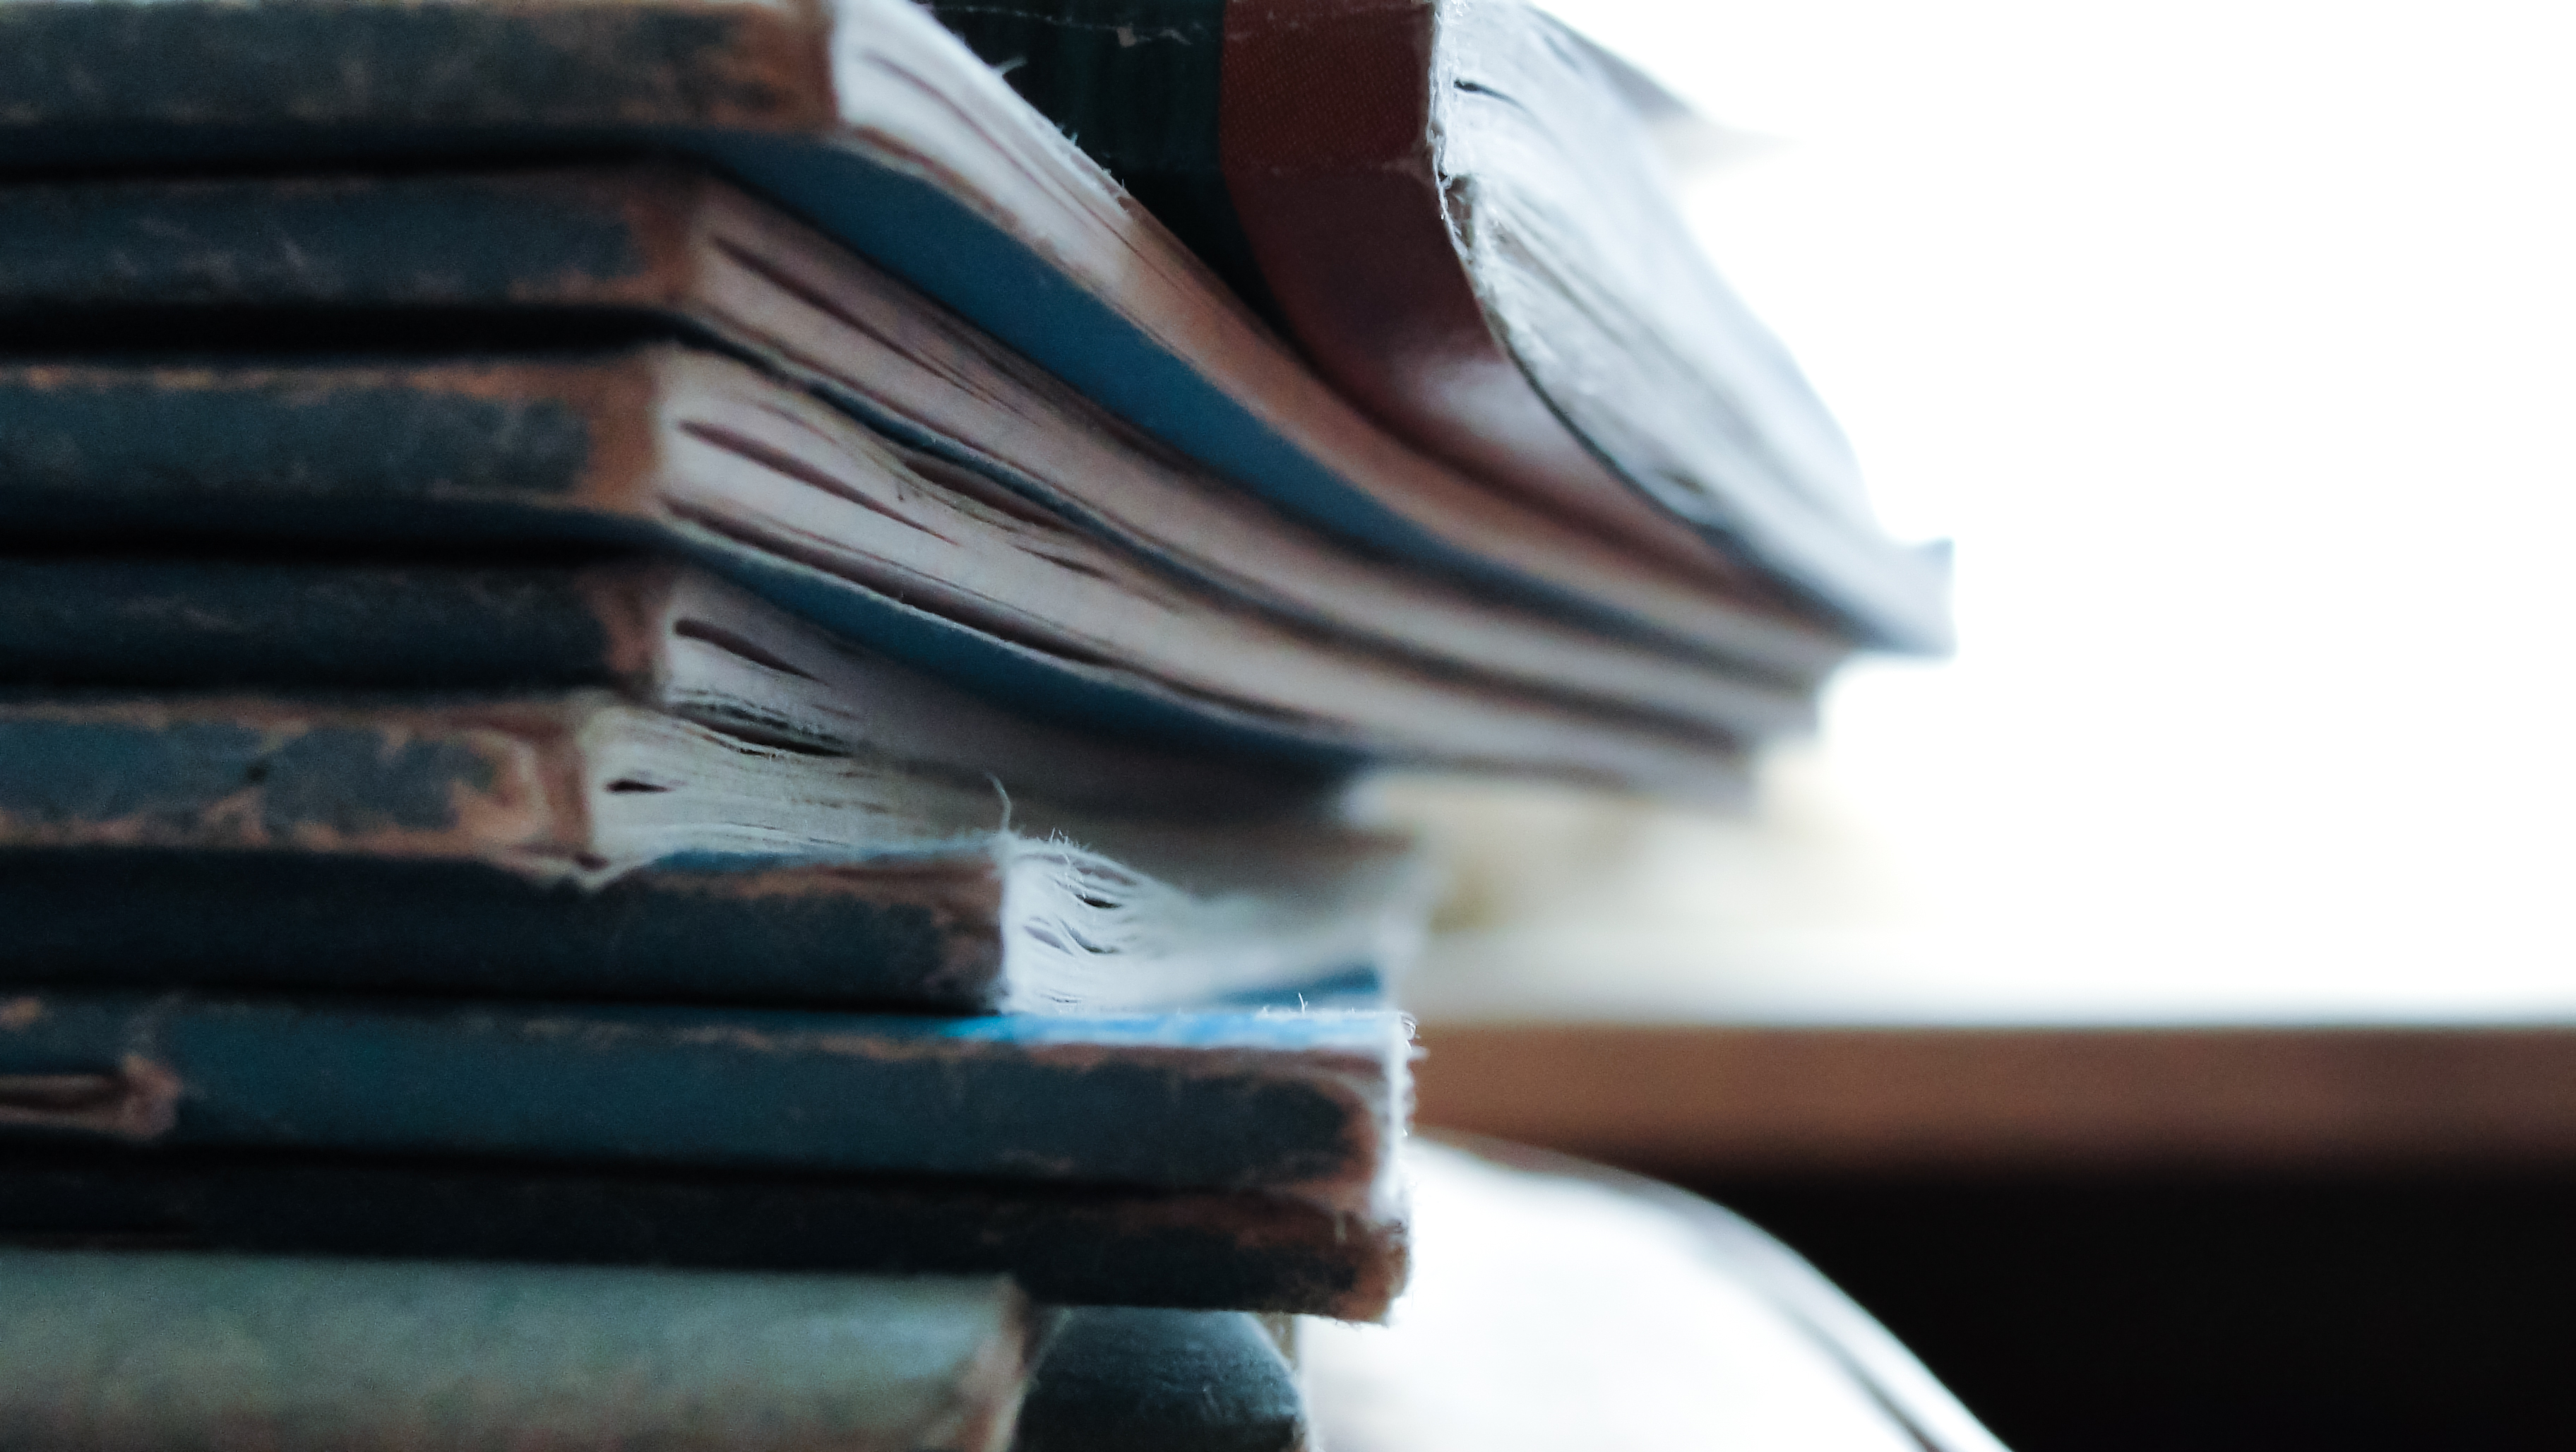
wood, reading, color, blue, stack, black, material, close up, books, notebooks, worn out